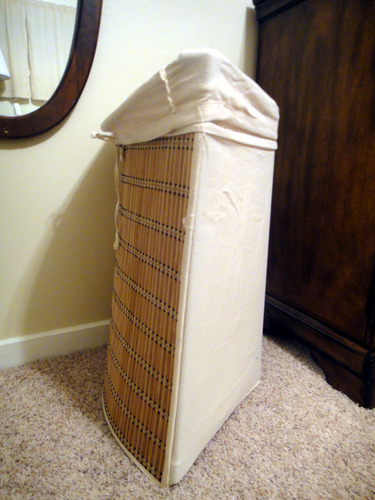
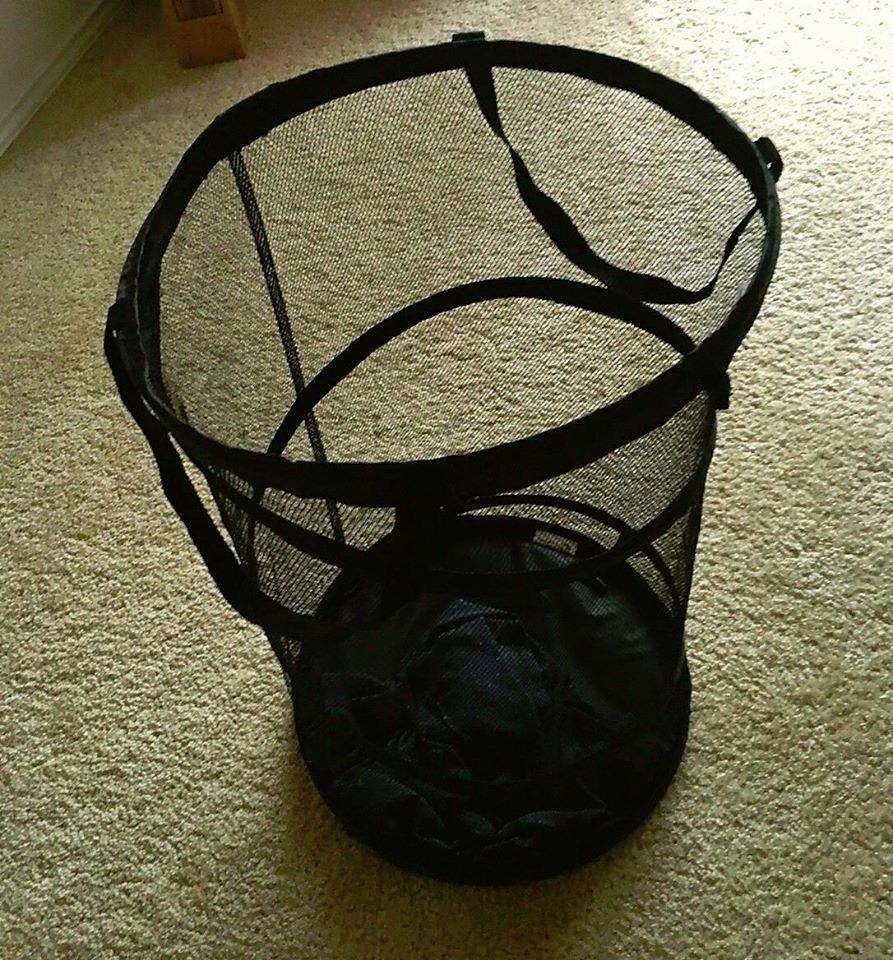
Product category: items_hamper
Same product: no